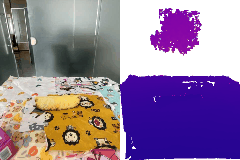
Label: pineapple